Ambraser Heldenbuch

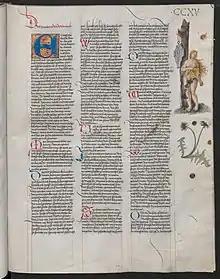
The Ambraser Heldenbuch, folio 215. The initials VF on the shield are assumed to be those of the artist.

The works in the manuscript are grouped by genre: courtly narratives (including all of Hartmann von Aue's secular narratives), heroic epics (including the Dietrich and Nibelungen legends), and shorter narratives of a mainly didactic nature. The two final works, fragments of Wolfram von Eschenbach's "Titurel" and a German translation of the Latin "Epistola presbiteri Johannis" fall outside this scheme.